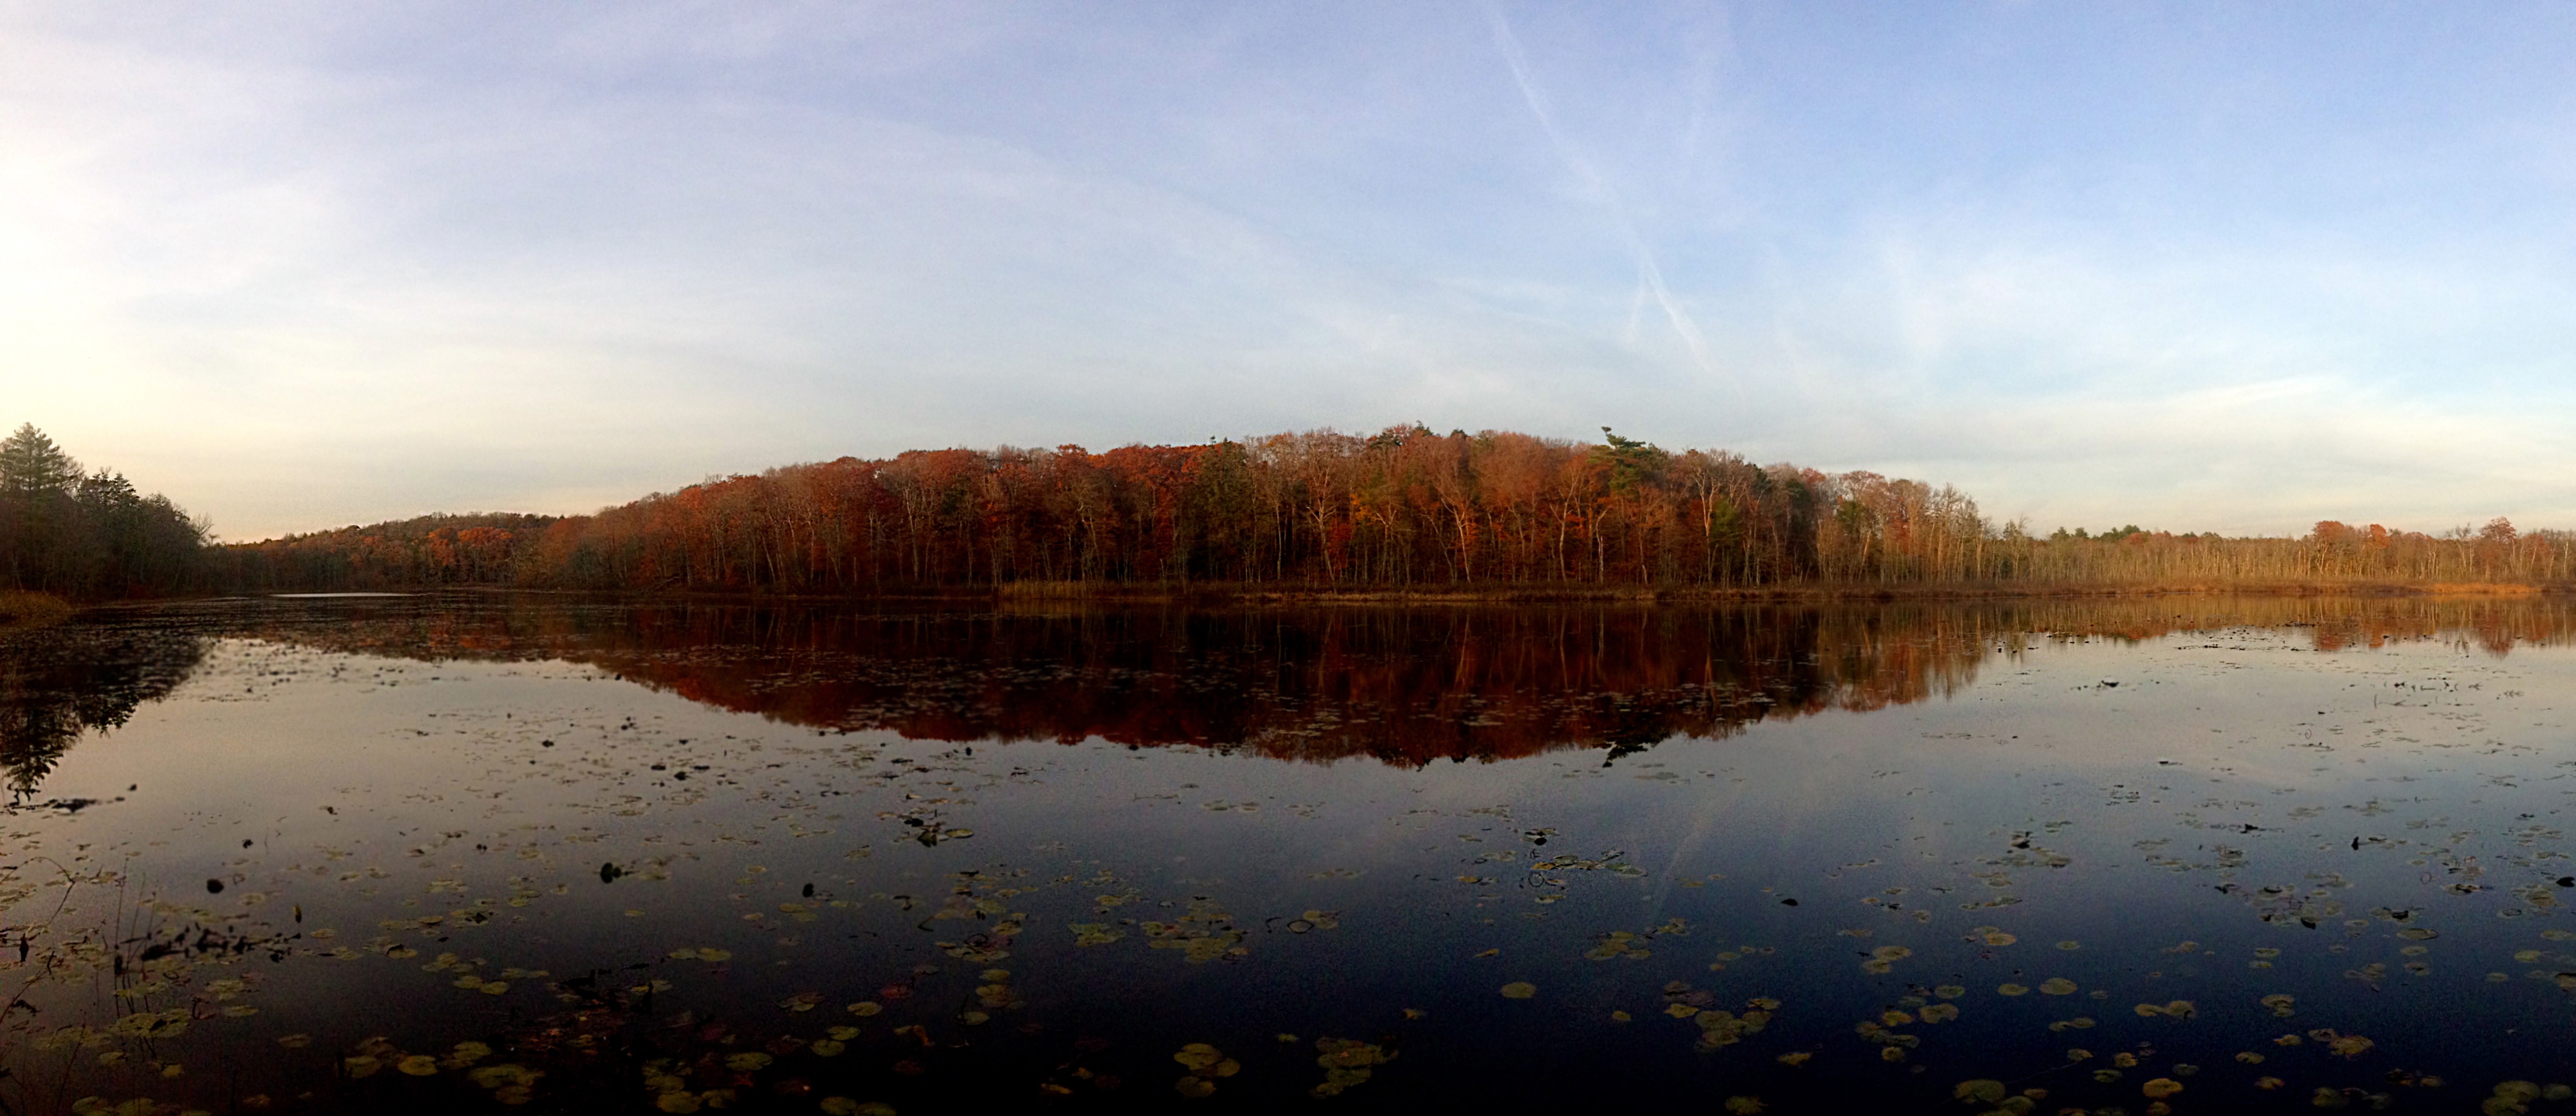
landscape, water, nature, marsh, wilderness, mountain, sunrise, morning, lake, dawn, river, dusk, evening, reflection, autumn, reservoir, body of water, wetland, loch, atmospheric phenomenon